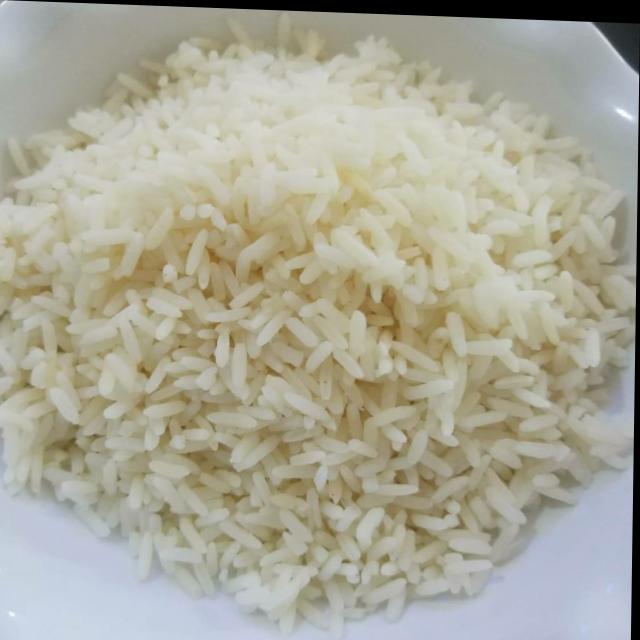
Dish: white_rice